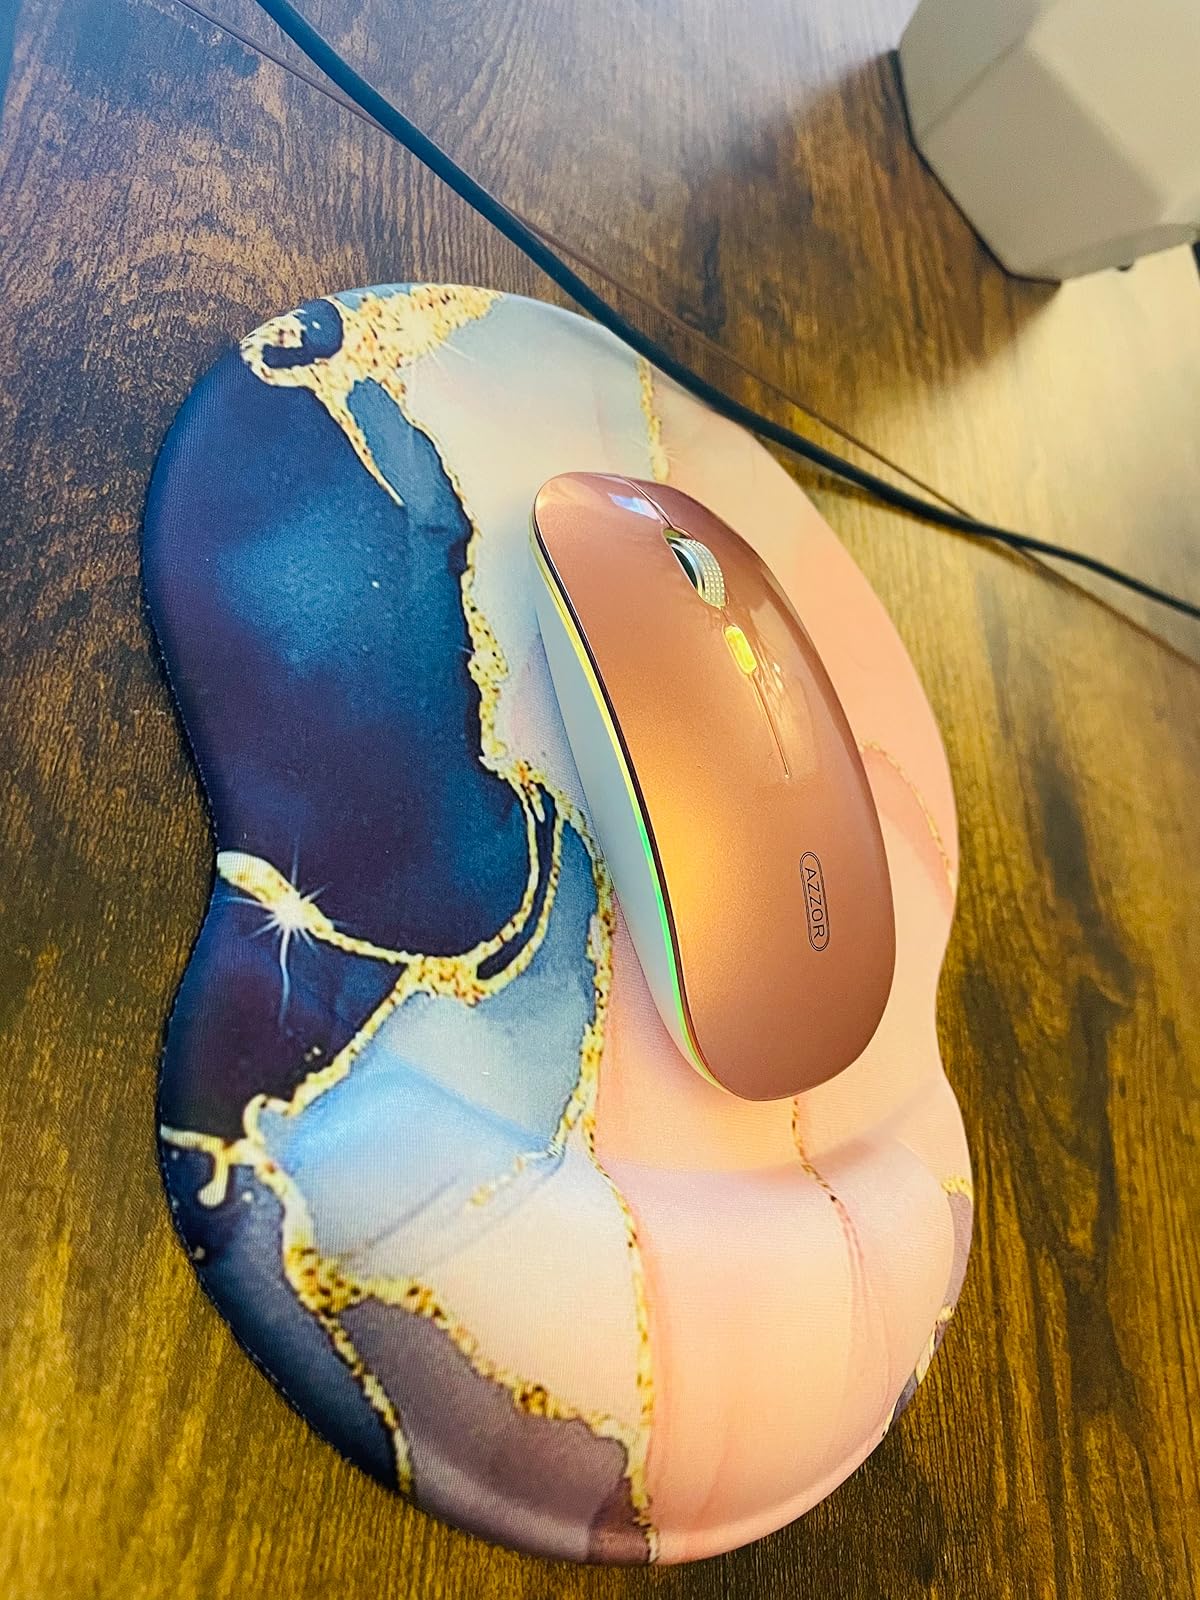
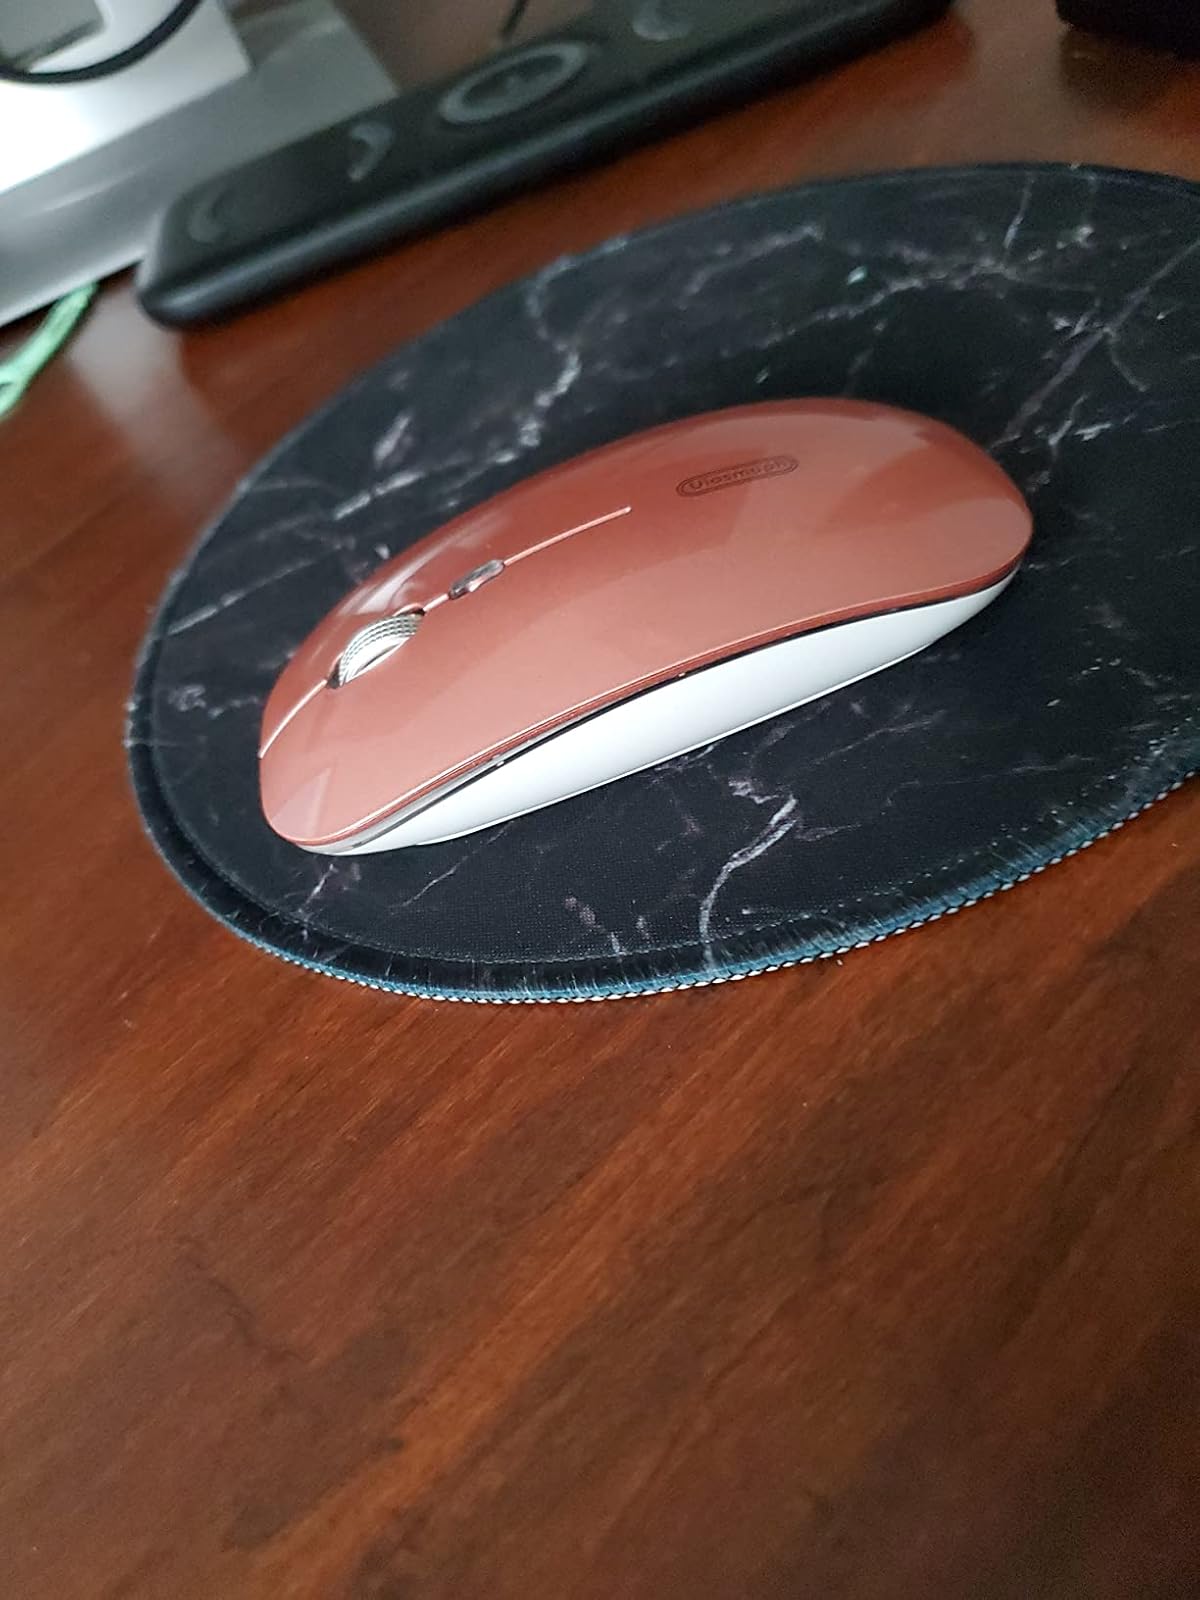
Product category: mouse
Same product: yes